Uganda Local Governments Association

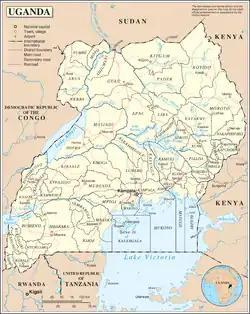
A map of the Republic of Uganda, showing its sub-national divisions.

Every District and Lower Local Government Council is eligible to become a member of the Association upon passing a council resolution, adopting the constitution, and paying the membership and subscription fees.